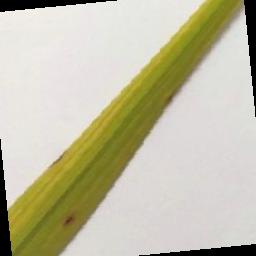
Label: Rice___Brown_Spot